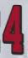
Number: 4